Laser printing

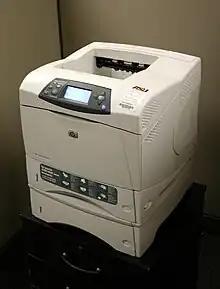
HP LaserJet 4200 series printer, installed atop additional 500-sheet paper tray

Laser printing is an electrostatic digital printing process. It produces high-quality text and graphics (and moderate-quality photographs) by repeatedly passing a laser beam back and forth over a negatively charged cylinder called a "drum" to define a differentially charged image. The drum then selectively collects electrically charged powdered ink (toner), and transfers the image to paper, which is then heated to permanently fuse the text, imagery, or both to the paper. As with digital photocopiers, laser printers employ a xerographic printing process. Laser printing differs from traditional xerography as implemented in analog photocopiers in that in the latter, the image is formed by reflecting light off an existing document onto the exposed drum.